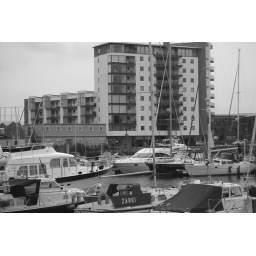
Boats in black and white